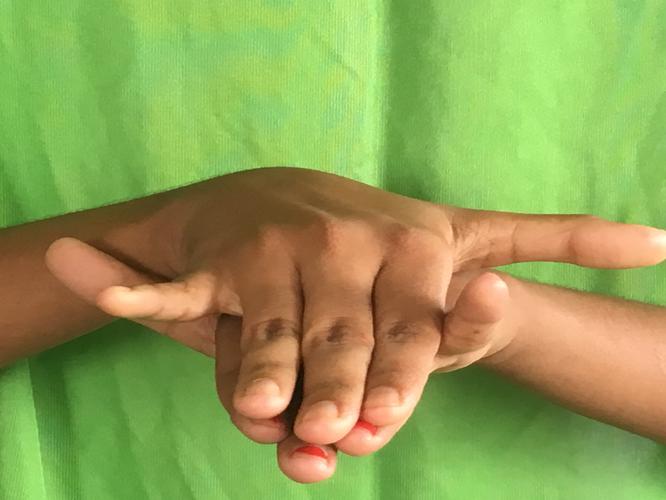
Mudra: Varaha
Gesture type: double_hand